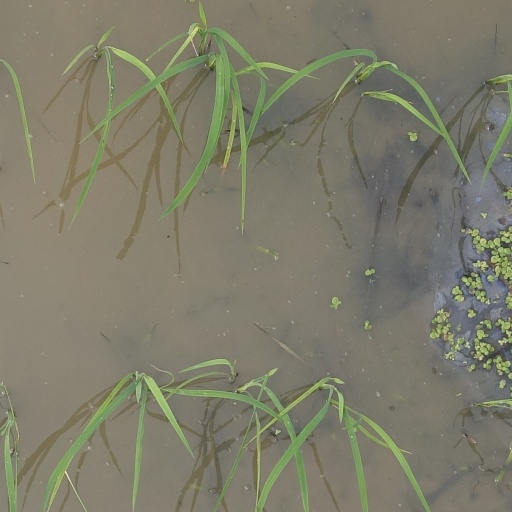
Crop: rice